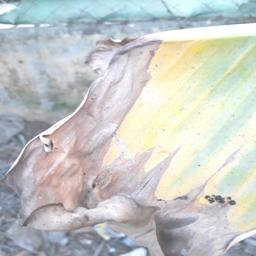
Label: POTASSIUM DEFICIENCY